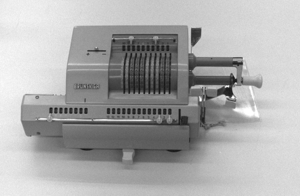
Une roue à nombre variable de dents, est une roue dont le nombre de dents peut être changé grâce à la rotation d'une manette latérale.